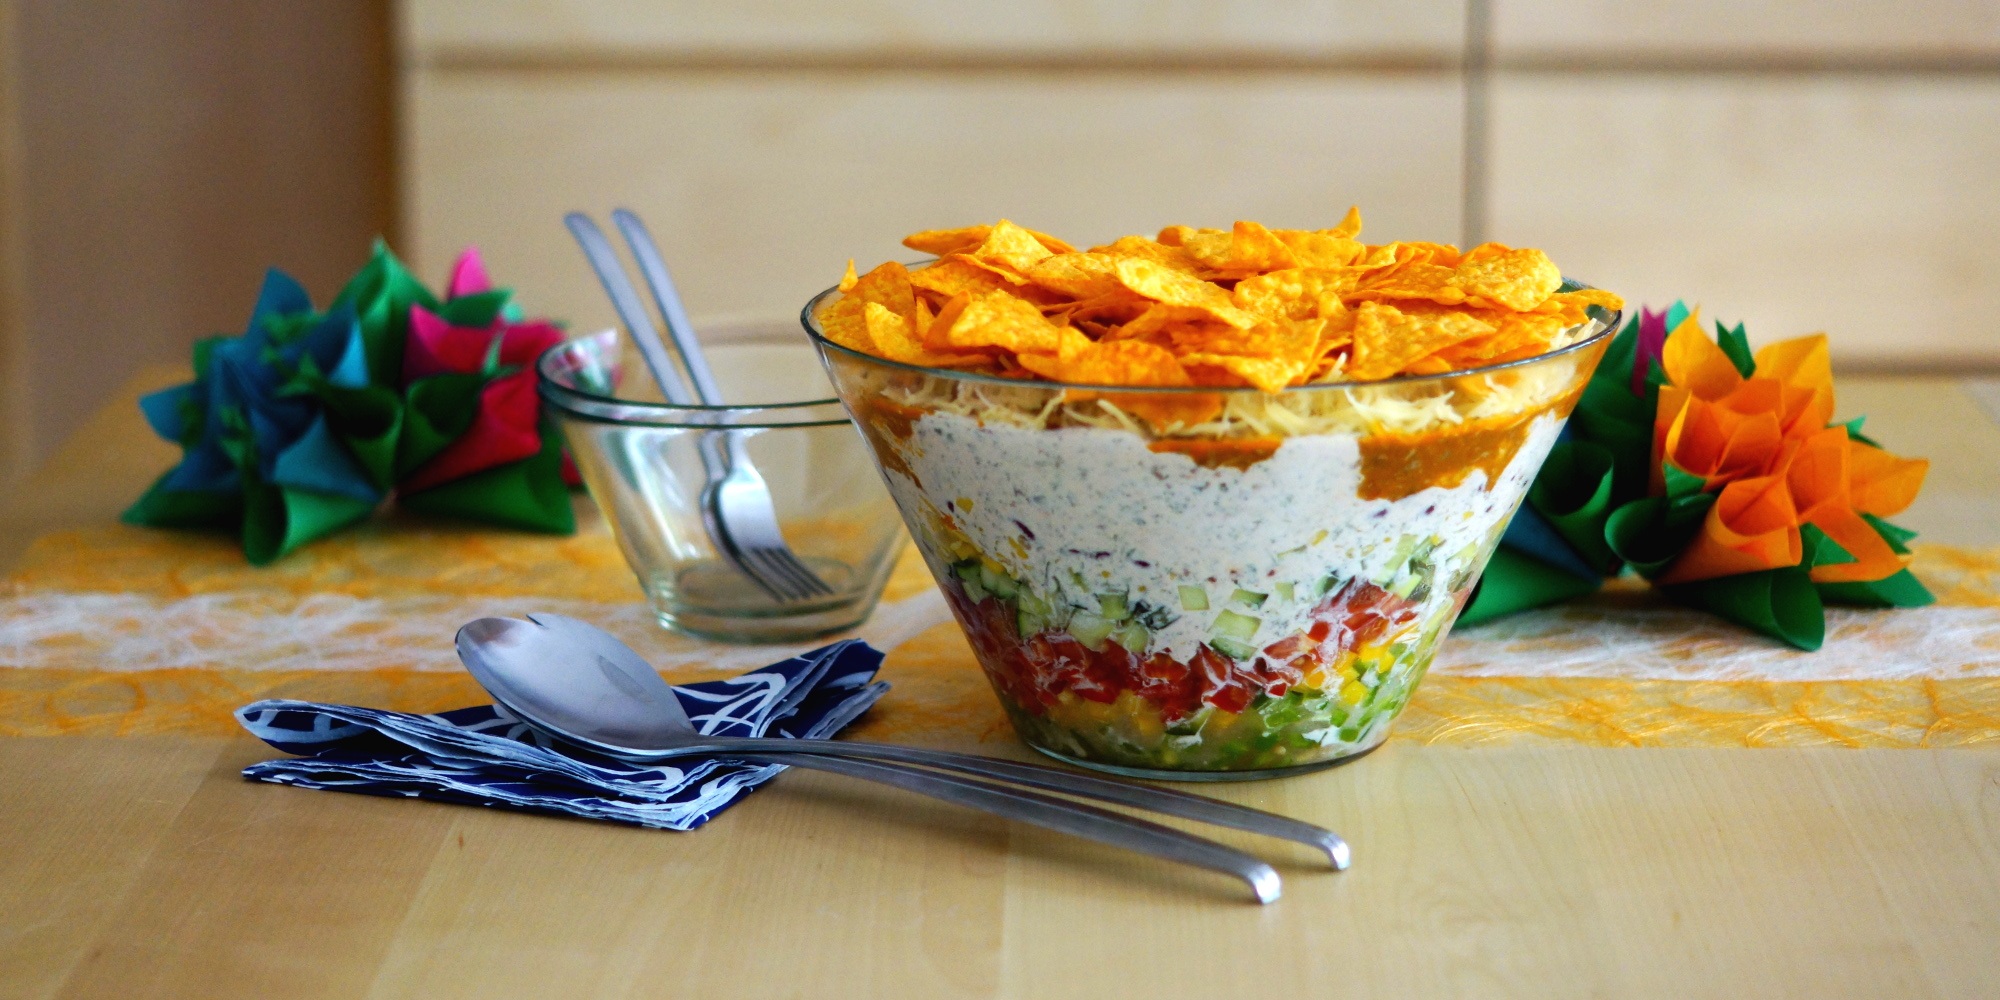
summer, dish, meal, food, salad, produce, breakfast, dessert, barbecue, cuisine, tortilla